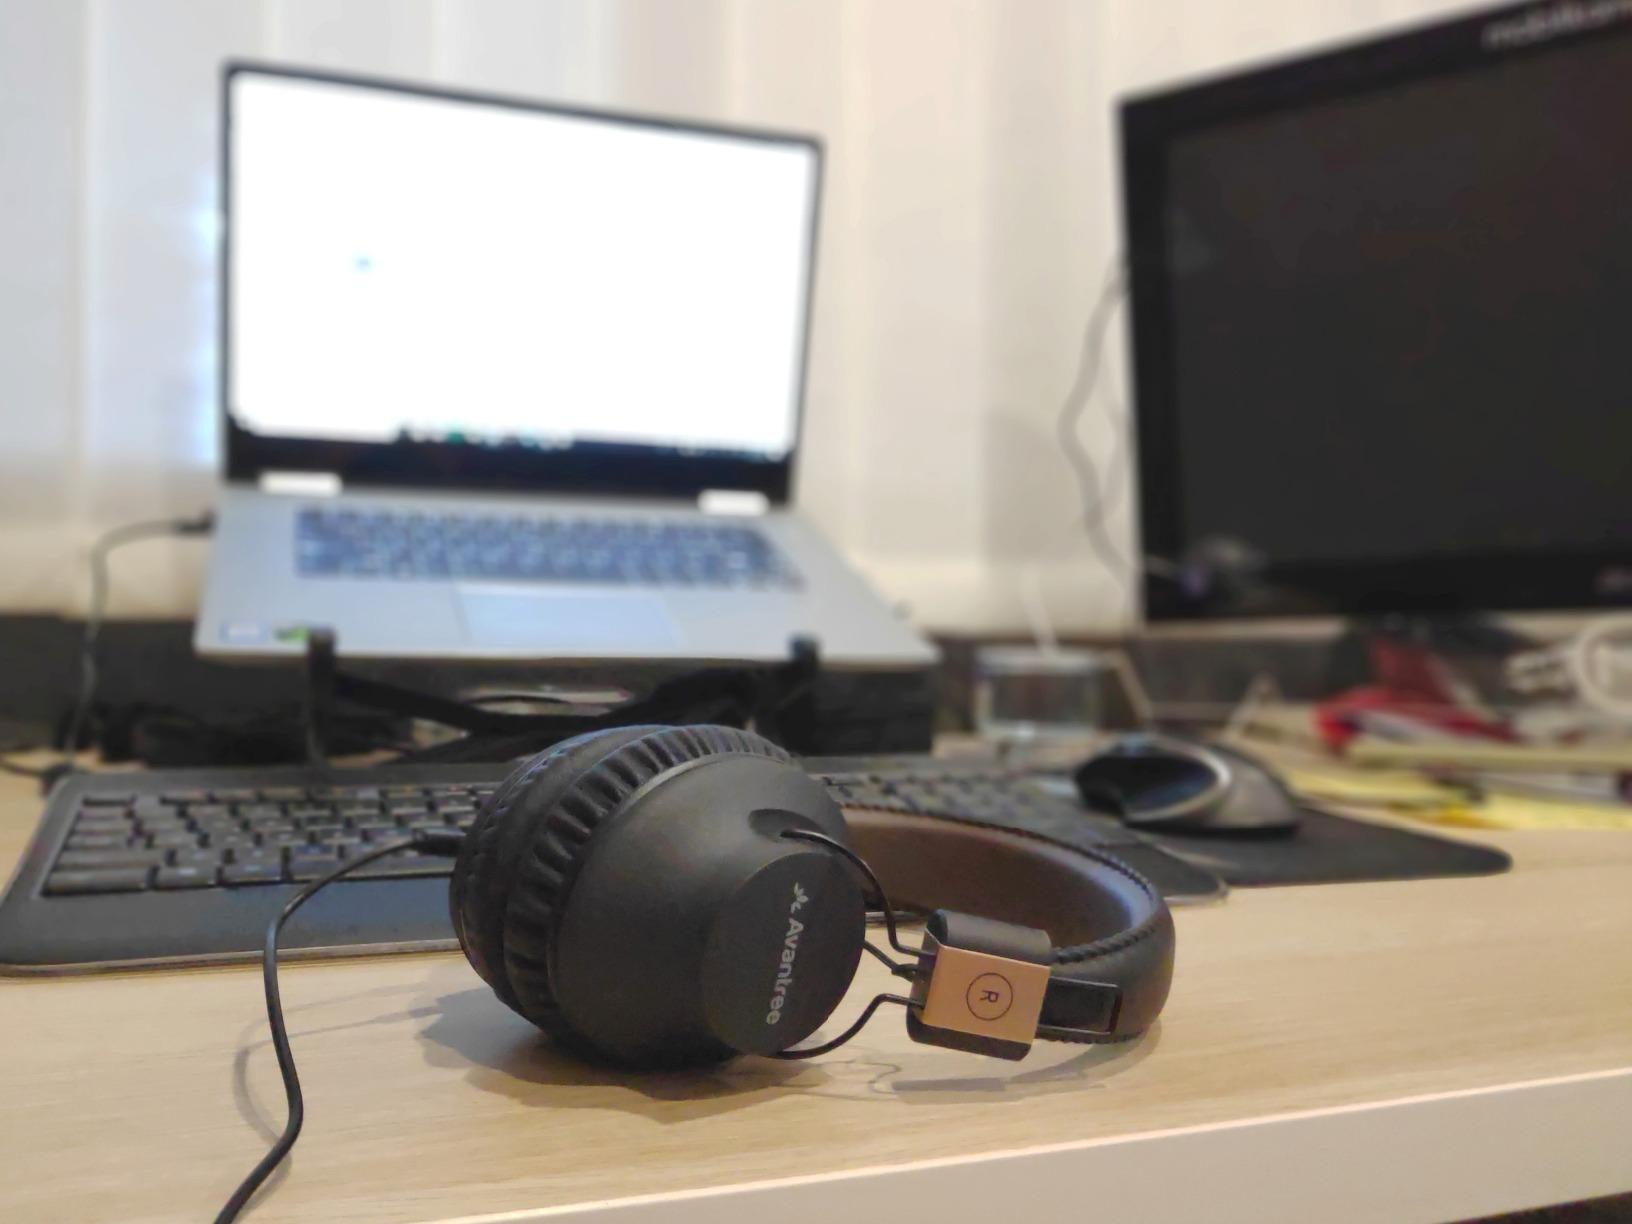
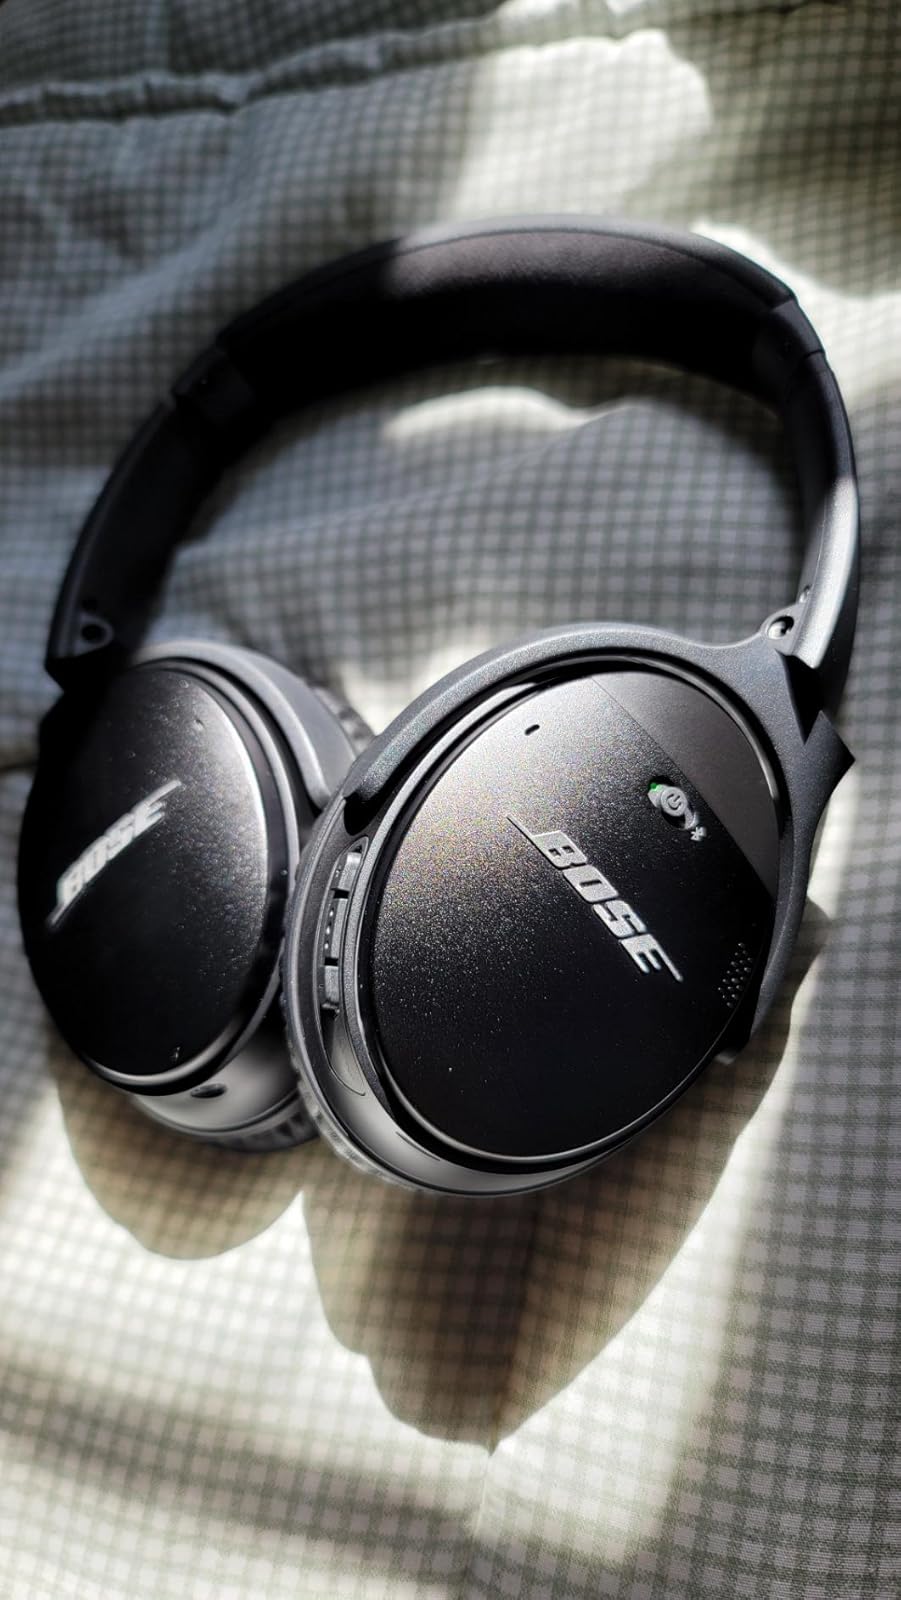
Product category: headphones
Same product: no